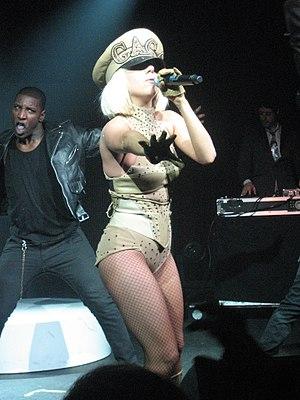
Poker Face est une chanson interprétée et écrite par l’artiste américaine Lady Gaga, issue de son premier album, The Fame. Elle est produite par RedOne et sort en tant que deuxième single de son album à la fin de l'année 2008 dans certains pays et au début 2009 pour le reste du monde. Le titre a un tempo assez rapide de dance-pop en la mineur, comme son précédent single, Just Dance, avec une touche un peu plus sombre. Les thèmes de ce morceau sont l’acceptation de la bisexualité, un hommage à tous ses anciens petits copains rock 'n' roll et les jeux d’argent.